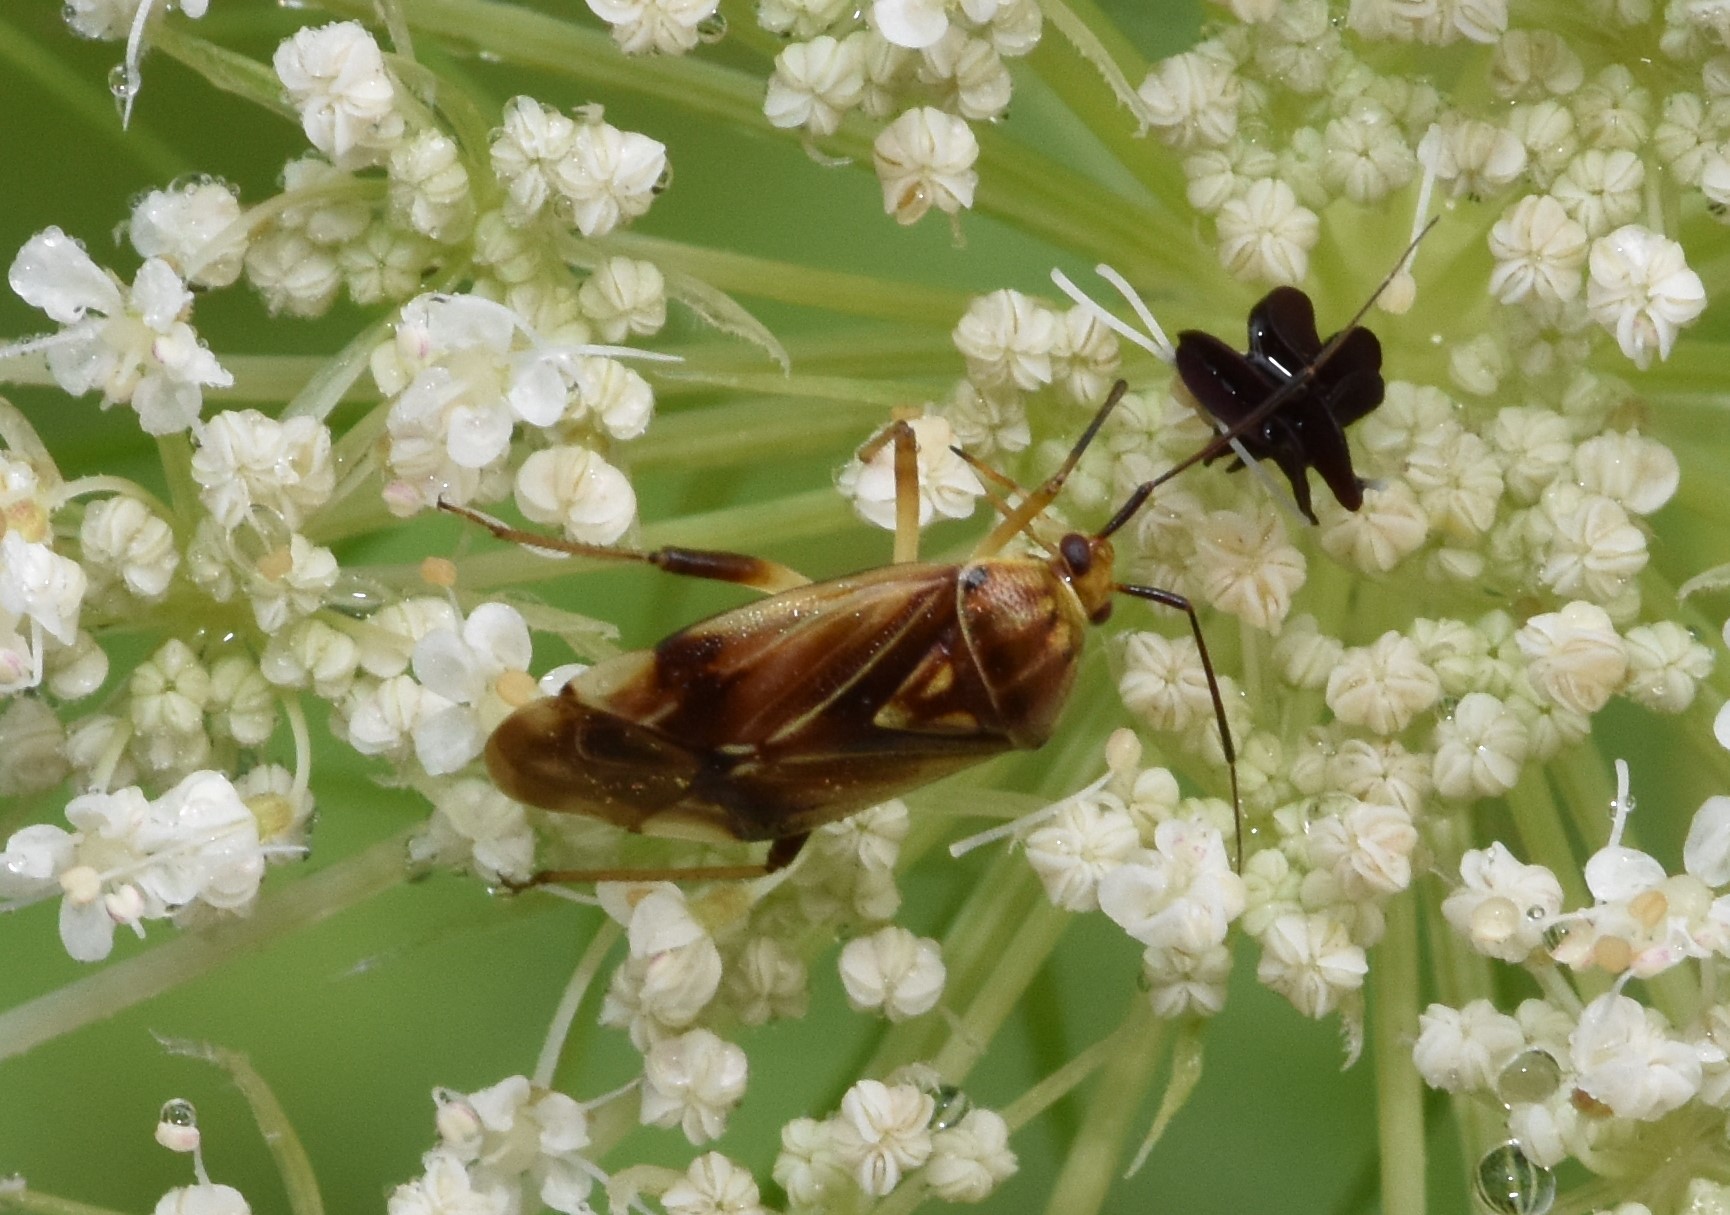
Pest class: lygus_bug